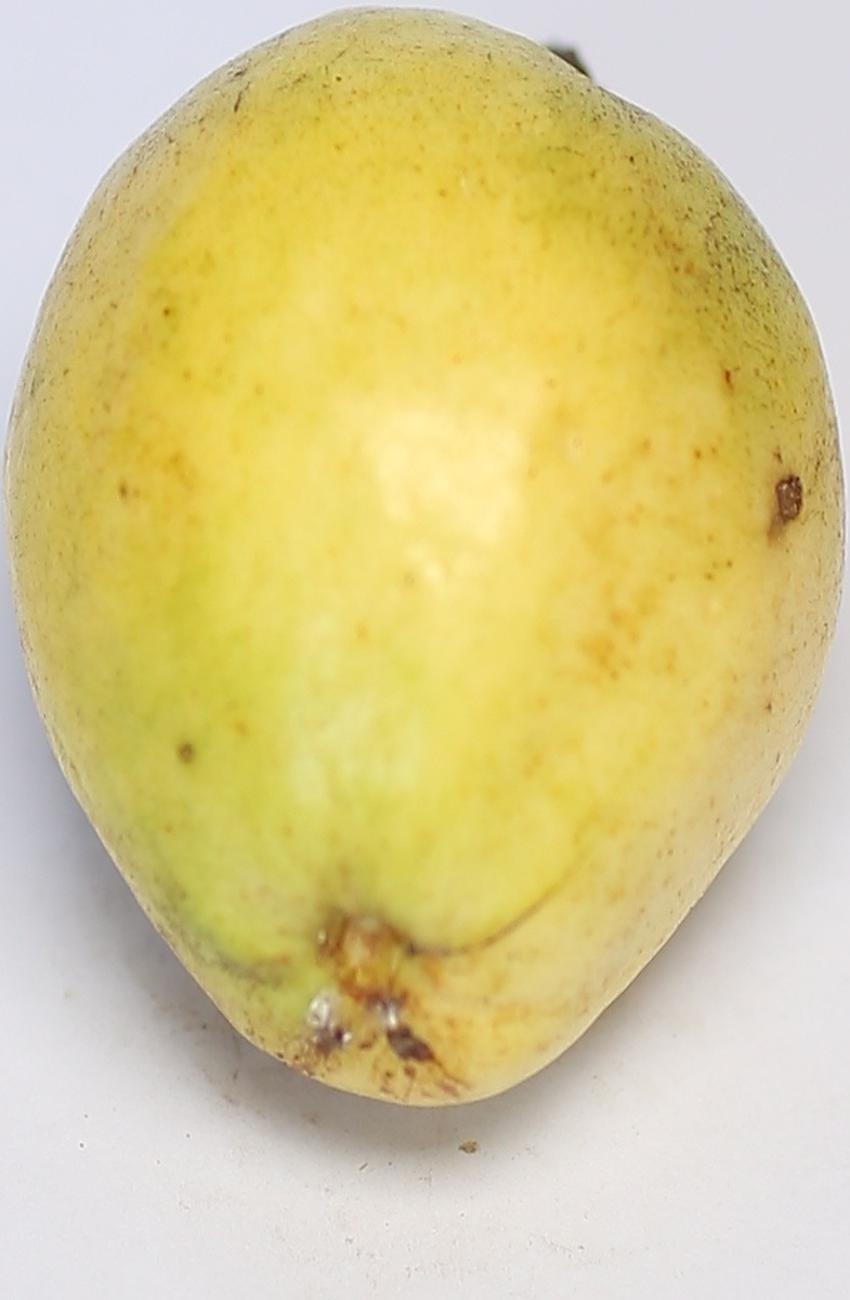
Maturity: ripe
Variety: riyali